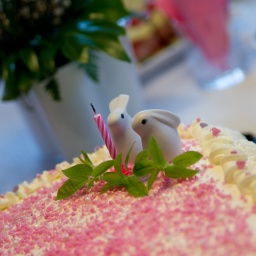
two bunnies sitting in a cake